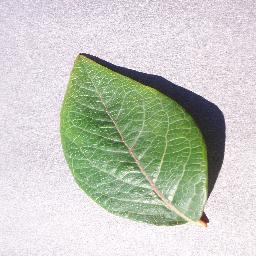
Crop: blueberry
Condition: healthy